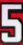
Number: 5